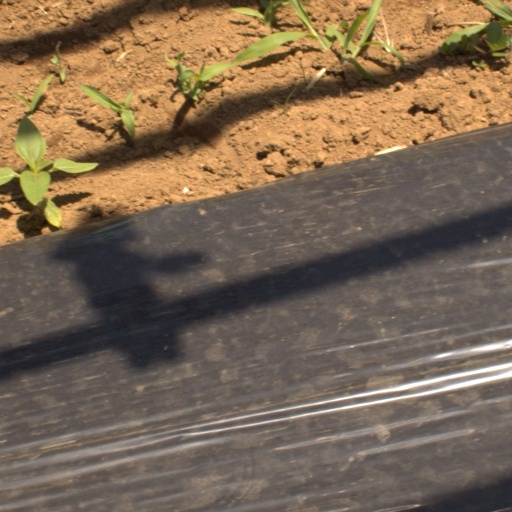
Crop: Jerusalem artichoke